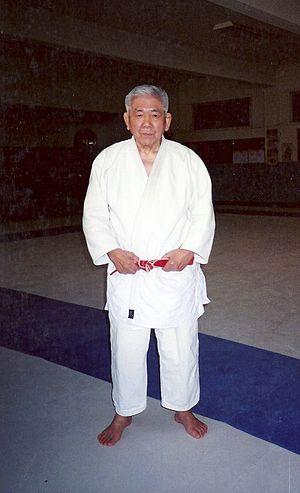
Shozo Awazu est un judoka japonais, 9ᵉ dan, né le 18 avril 1923 à Kyôto et mort le 17 mars 2016 en France. Il est l'une des références de l'essor du Judo en France.
Le judo a été créé en tant que pédagogie physique, mentale et morale au Japon par Jigorō Kanō en 1882.
Le judo a été créé en tant que pédagogie physique, mentale et morale au Japon par Jigorō Kanō en 1882.